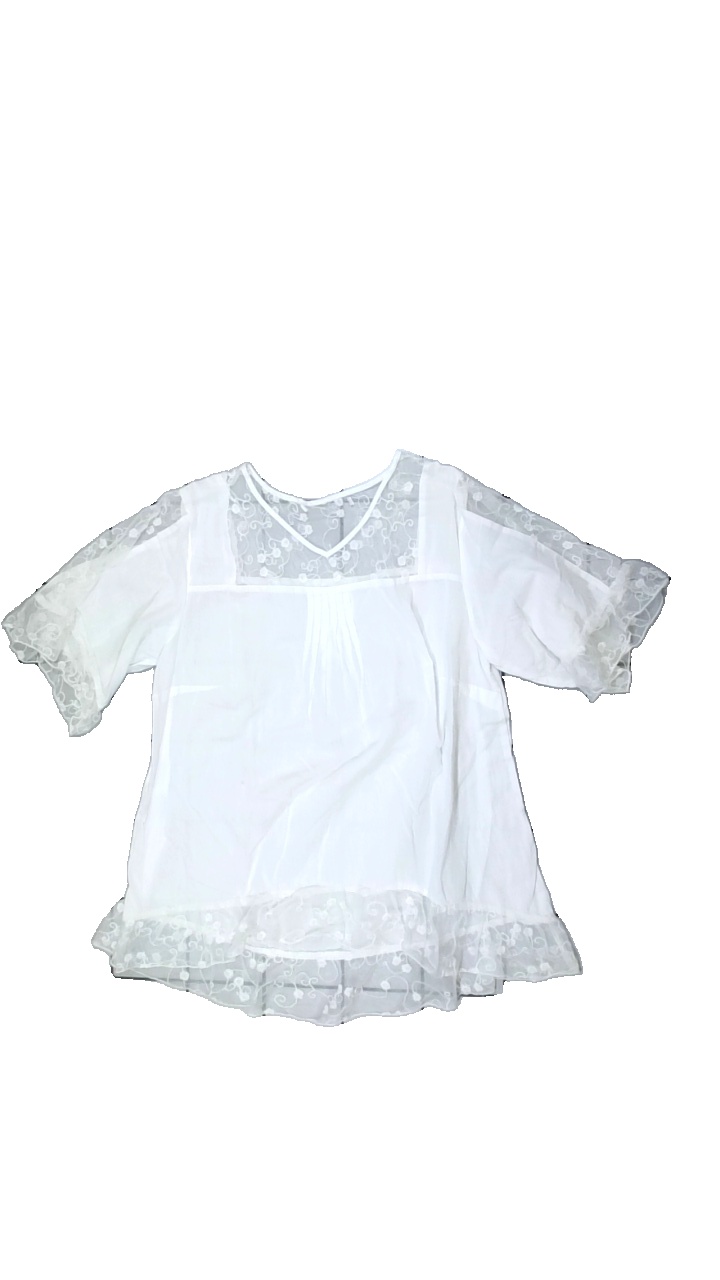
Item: Blouse (Ladies)
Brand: Missing
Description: Blouse with lace detailing
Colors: White
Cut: Regular
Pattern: Lace
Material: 100% Viscose
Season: All
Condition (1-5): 5
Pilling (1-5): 5
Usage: Reuse
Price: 50-100